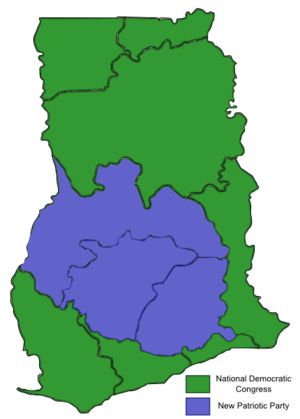
L'élection présidentielle ghanéenne de 2008 s'est tenue le 7 décembre 2008, en même temps que les élections législatives. Aucun candidat n'ayant obtenu la majorité absolue des suffrages exprimés lors du premier tour de scrutin, un second tour a eu lieu deux semaines plus tard, le 28 décembre 2008, pour départager John Atta Mills, leader de l'opposition et Nana Akufo-Addo, candidat du parti au pouvoir. Atta Mills a été déclaré officiellement élu le 3 janvier 2009, avec une avance de moins d'1 % des suffrages exprimés sur son rival.